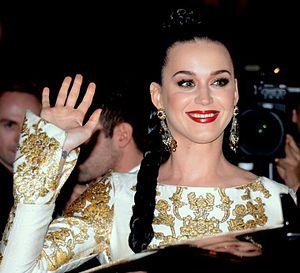
Katy Perry à la cérémonie des NRJ Music Awards 2014
Katy Perry est une chanteuse, auteure-compositrice-interprète américaine. Elle est actuellement signée chez Capitol Records pour quatre albums One of the Boys, Teenage Dream., Teenage Dream: The Complete Confection et Prism. Au total, Katy Perry a été nominée plus de 450 fois et a gagné plus de 200 récompenses.